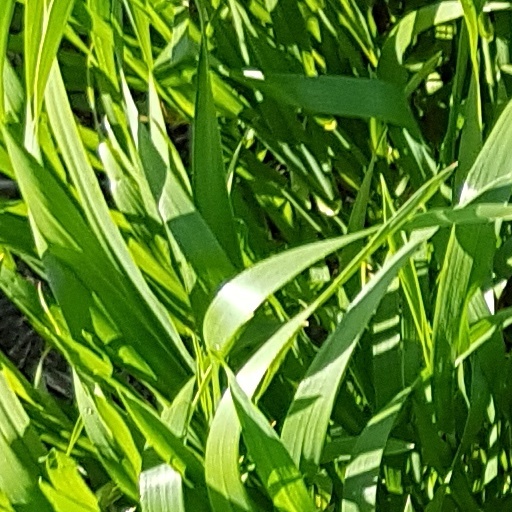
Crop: wheat